Castledawson

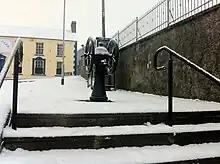
The old water pump at "the gravel", Main Street

The town sits on the River Moyola and was originally called "Dawson's Bridge". The bridge that crossed the river here was once the largest single span stone bridge in Ireland. The village was named after its 'castle' (actually a large manor house) built by Joshua Dawson in 1713. He was Chief Secretary for Ireland and founded the village in 1710. The Dawson estate, Shanemullagh, shares its name with the original townland name. The Dawson family also founded Christ Church, on the edge of that estate, in the early 18th century.